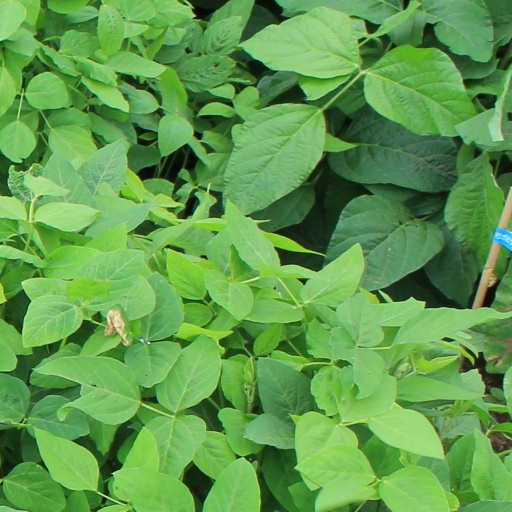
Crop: soybean